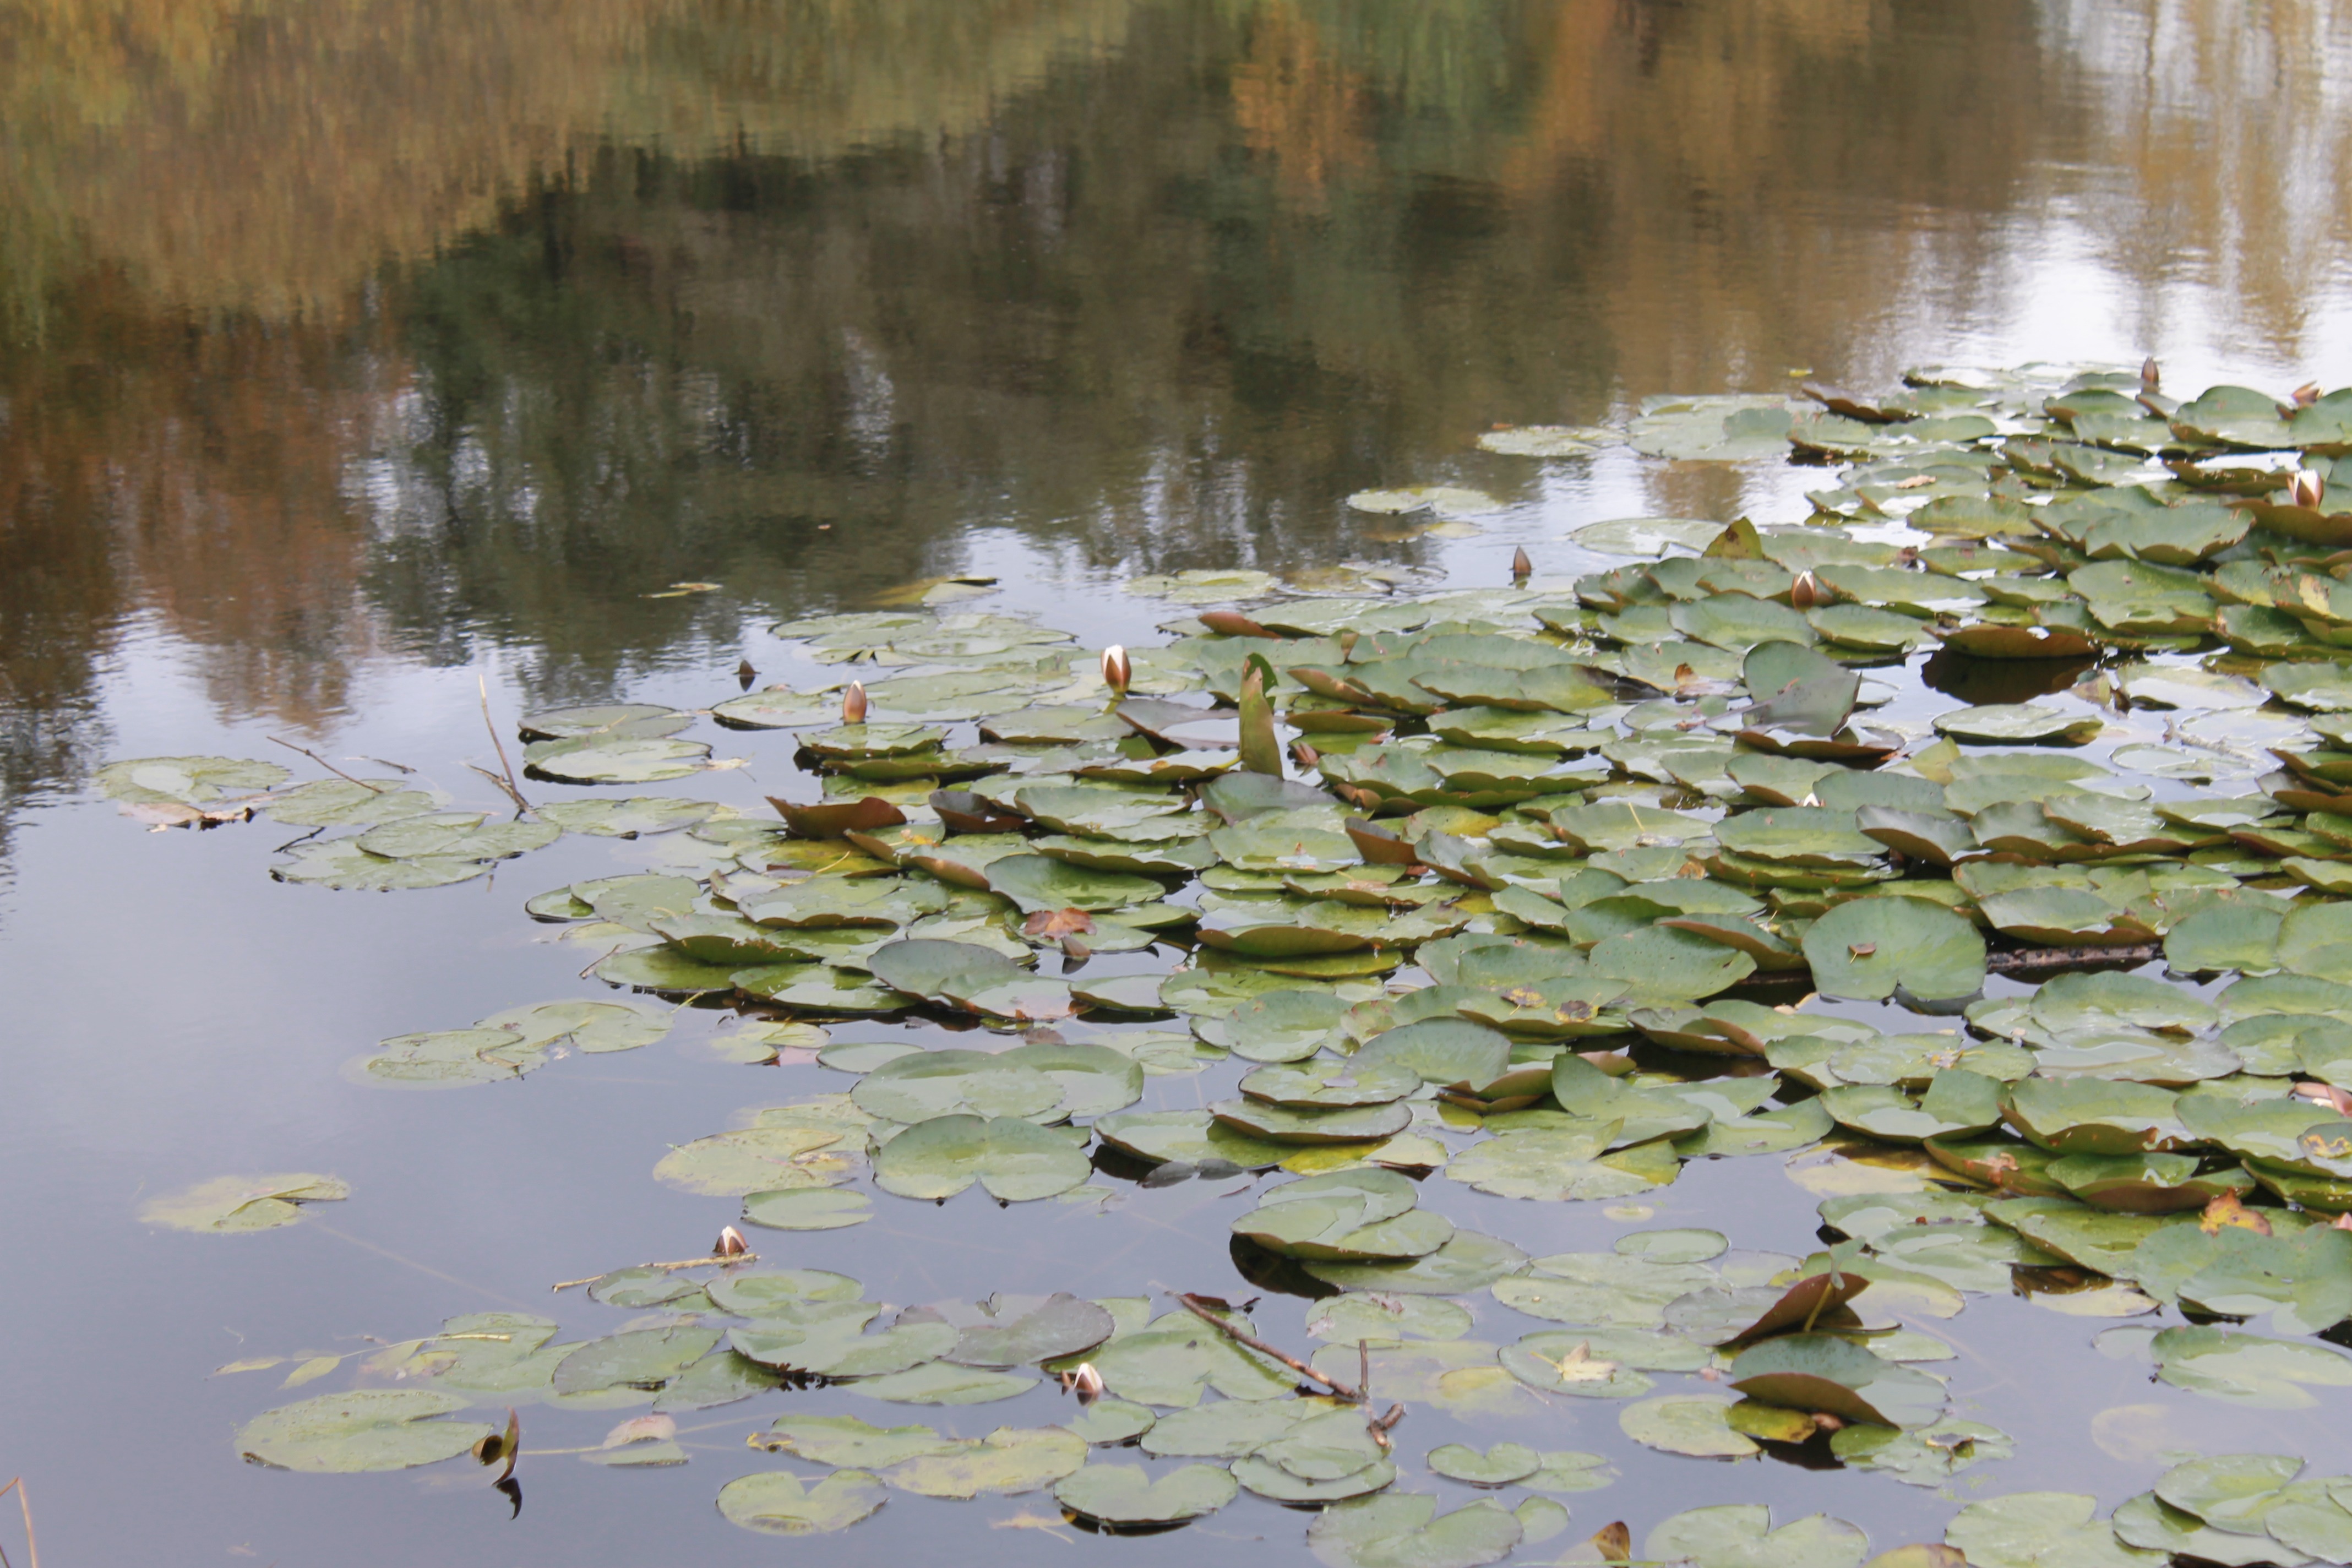
tree, water, nature, swamp, plant, leaf, flower, lake, river, pond, wildlife, stream, reflection, autumn, botany, season, fauna, water lily, wetland, reflections, denmark, habitat, water bird, fish pond, natural environment